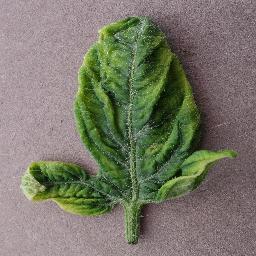
Label: Tomato___Tomato_Yellow_Leaf_Curl_Virus